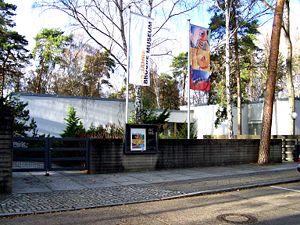
Le Brücke-Museum (Berlin), c'est-à-dire le musée du mouvement Die Brücke, possède des œuvres majeures des artistes de ce célèbre mouvement expressionniste né à Dresde : Ernst Ludwig Kirchner, Karl Schmidt-Rottluff, Erich Heckel et Fritz Bleyl, mais aussi de leurs amis : Emil Nolde, Max Pechstein, Otto Müller.